Agen Warehouse

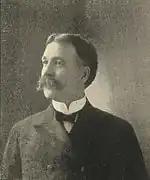
John Agen, c.1900

Upon arriving in Seattle, Agen opened his commission business in the city's burgeoning wholesale district on Western Avenue, only recently created over filled-in waterfront. Dealing primarily in dairy products shipped from his cold storage and creamery plant back in Osage, his business boomed because he could sell cheaper than local products. Agen soon began setting up local suppliers, establishing a branch creamery at Mount Vernon in 1890. Agen advanced startup money and credit to numerous farmers in the White River Valley and Skagit County, helping kickstart the dairy industry in areas that would later become famous for it and helping end the West's dependence on Eastern suppliers. Agen would build and operate creameries in Yakima, Centralia, Enumclaw, O'Brien, Burlington, Dungeness and Oak Harbor, eventually producing a quarter million pounds of milk per day by the 1910s. His own brand of Iowa fancy creamery butter soon became a household name throughout the Pacific Northwest. With the only cold storage locker in Seattle at the time, he was able to stockpile more product than anyone else and by 1891 was making $30,000 a month in profits and quickly became one of Seattle's business elite, gaining the moniker "Butter King of the Pacific Coast". The following year he and his wife had a mansion constructed on First Hill, but she would die of pneumonia only two years later.